Sacramento Kings

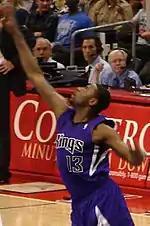
Tyreke Evans won the 2010 NBA Rookie of the Year award.

The 2004–05 season marked change for the Kings, who lost three starters from the famed 2002 team. In the off-season of 2004, Divac signed with the Lakers, which prompted the Kings to sign Brad Miller to start at center. Early in the season, Christie was traded to the Orlando Magic for Cuttino Mobley, and in February, Webber was traded to the Philadelphia 76ers for three forwards (Corliss Williamson, Kenny Thomas, and Brian Skinner). Thomas and Skinner failed in their attempt to replicate Webber's impact, and as a result the team's record suffered. The Kings lost in the first round of the playoffs to the Seattle SuperSonics. The 2005 off-season continued with changes, when they traded fan-favorite Bobby Jackson for Bonzi Wells and acquired free agent Shareef Abdur-Rahim.